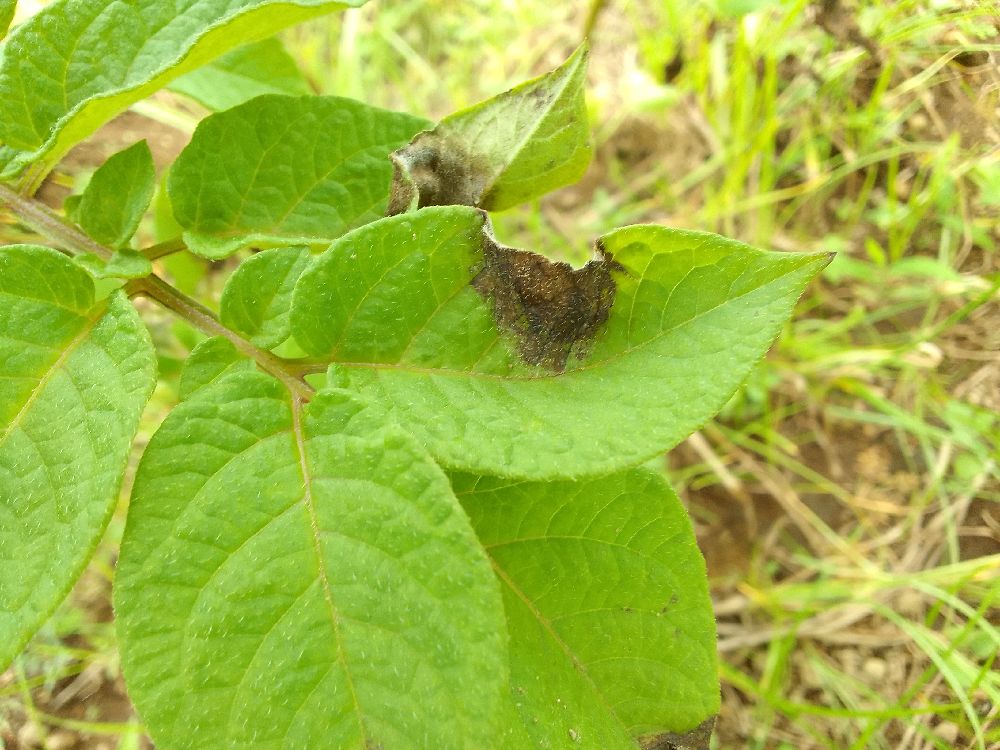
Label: Late blight